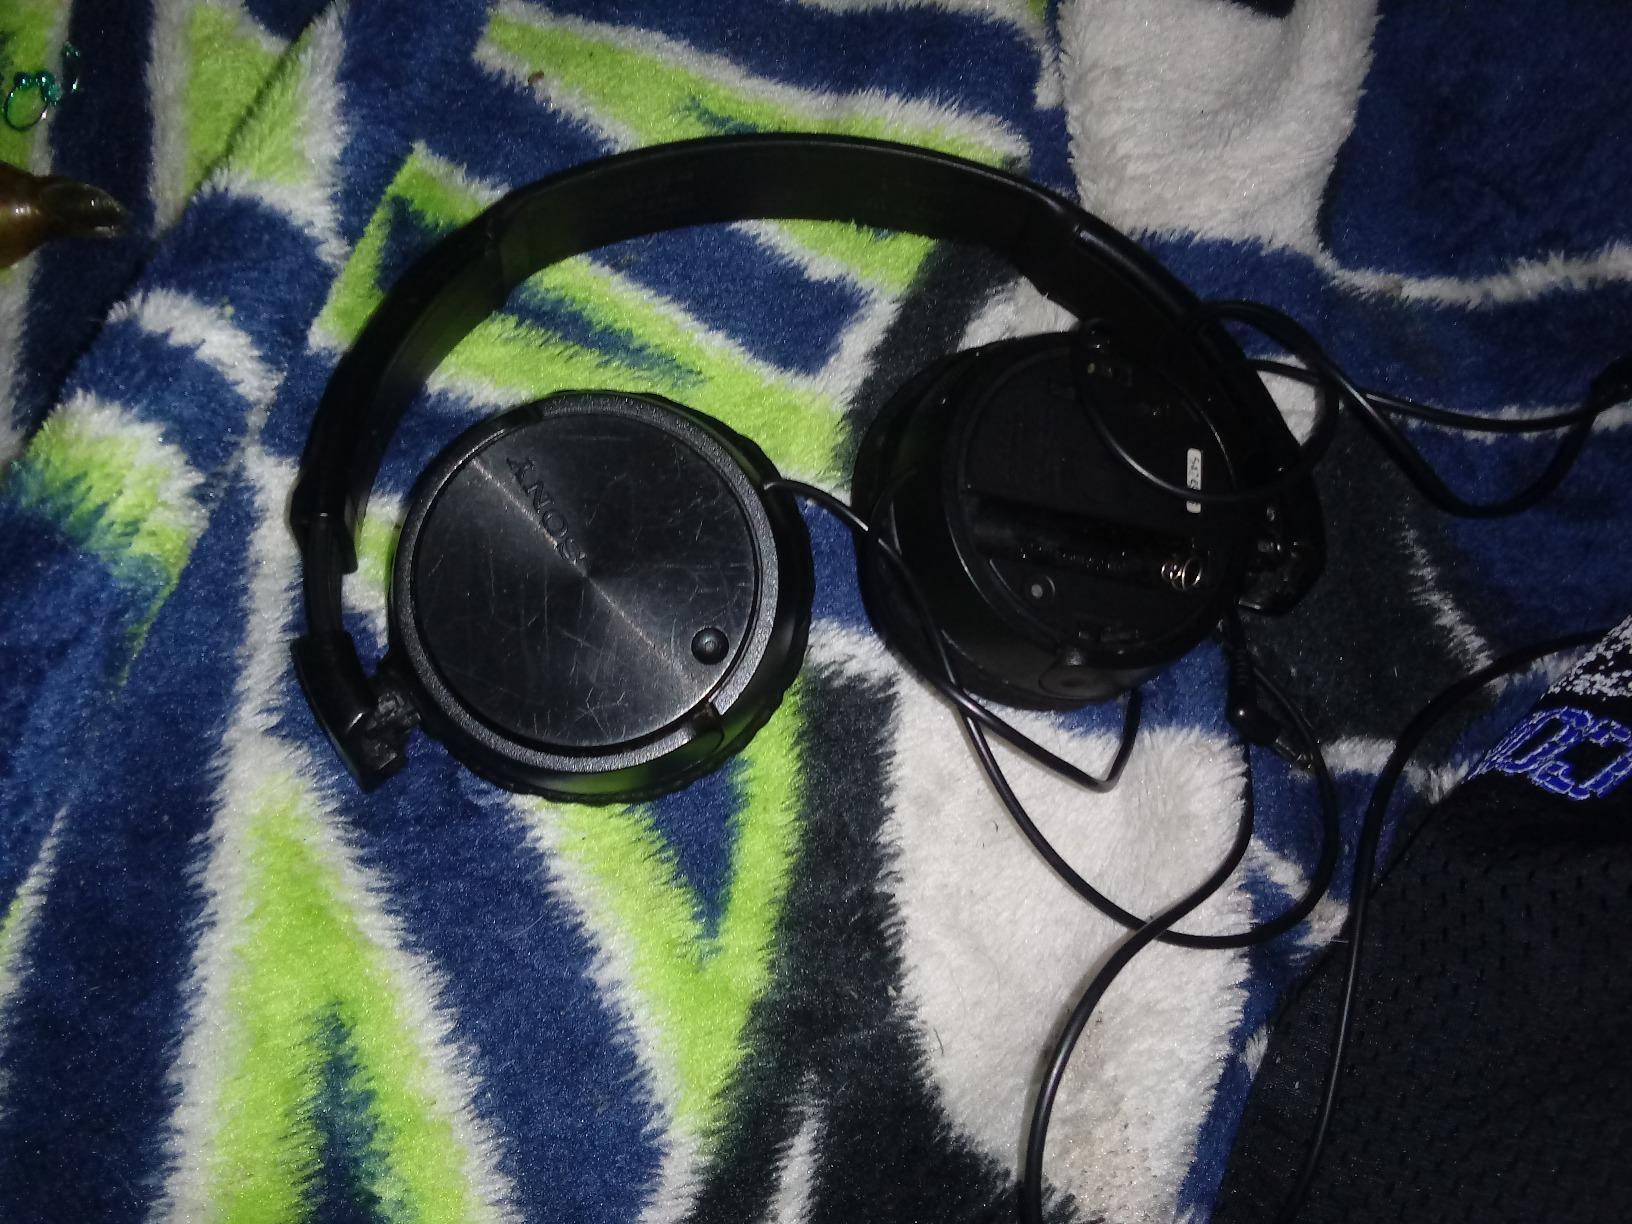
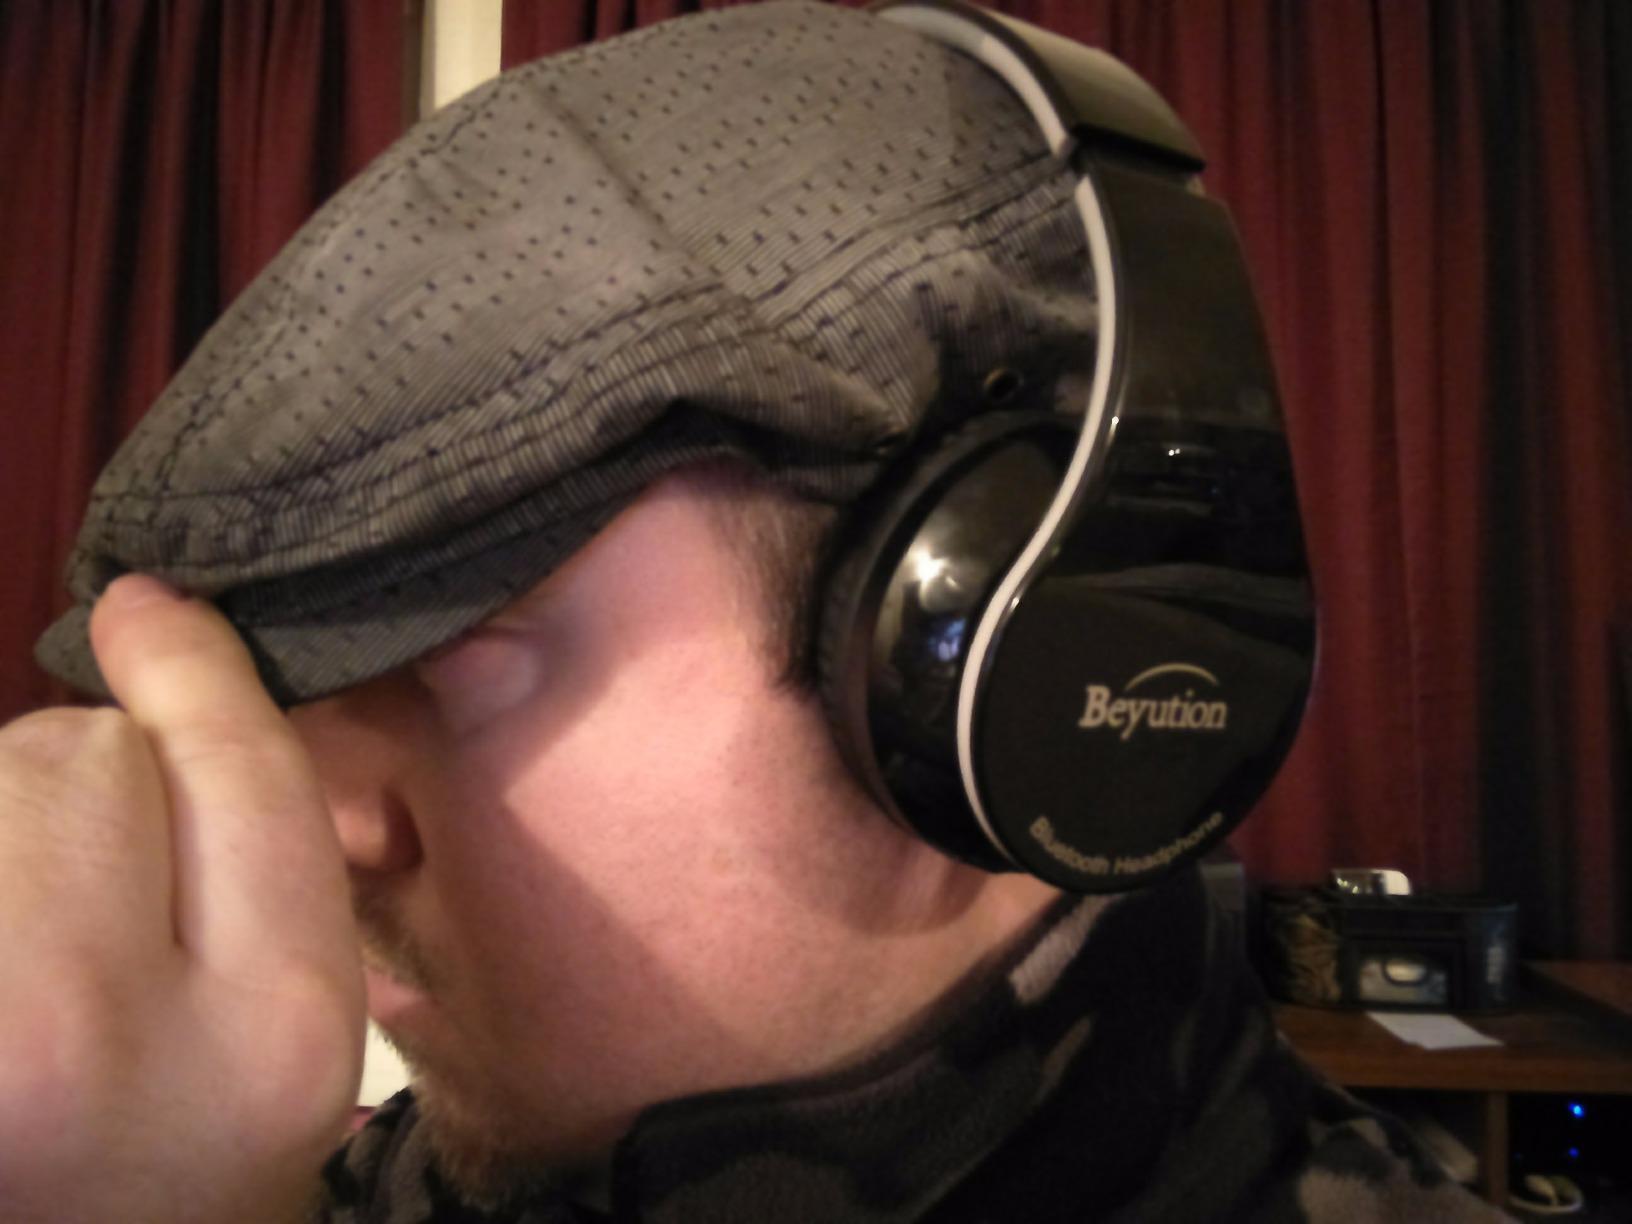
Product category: headphones
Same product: no